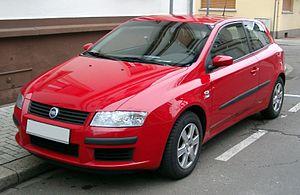
Fiat, acronyme de « Fabbrica Italiana Automobili Torino », est un constructeur automobile italien, basé au Lingotto à Turin. FIAT a été créée le 11 juillet 1899 au Palazzo Bricherasio par trente actionnaires, dont Giovanni Agnelli. Le constructeur a multiplié sa production par huit en cinq ans lors des années magiques de l'automobile italienne, devenant à lui seul le symbole du « miracle économique italien ».